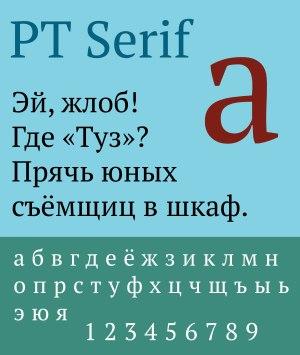
Alexandra Korolkova est une typographe russe née le 9 mai 1984.
Les Public Types of Russian Federation, ou Public Types sont une famille de polices de caractères libre conçue par Alexandra Korolkova, Olga Umpeleva et Vladimir Yefimov avec le financement de l’agence fédérale de la Presse et de la Communication de masse de la Fédération de Russie. Elle est publiée par ParaType en 2009 et son but est de couvrir les besoins des langues minoritaires de Russie. Les polices sans empattements sont publiées en 2009, celles avec empattements en 2010, la police à chasse fixe PT Mono en 2011, sous une licence libre propre à ParaType. Ces polices sont disponibles comme polices Web et téléchargeable sur Google Webfonts sous la licence SIL Open Font License.